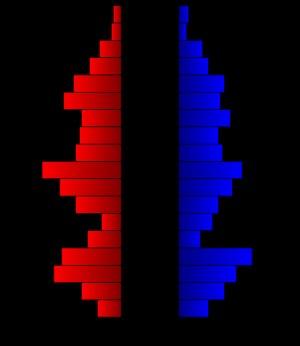
Le comté de Borden, en anglais : Borden County, est un comté, situé dans la région de Llano Estacado de l'État du Texas des États-Unis. Fondé le 19 novembre 1876, son siège de comté est la communauté non incorporée de Gail. Selon le recensement des États-Unis de 2010, sa population est de 641 habitants. Le comté a une superficie de 2 346,5 km², composée de 2 324,3 km² de surfaces terrestres. Il est nommé en l'honneur de Gail Borden, un journaliste et un inventeur.